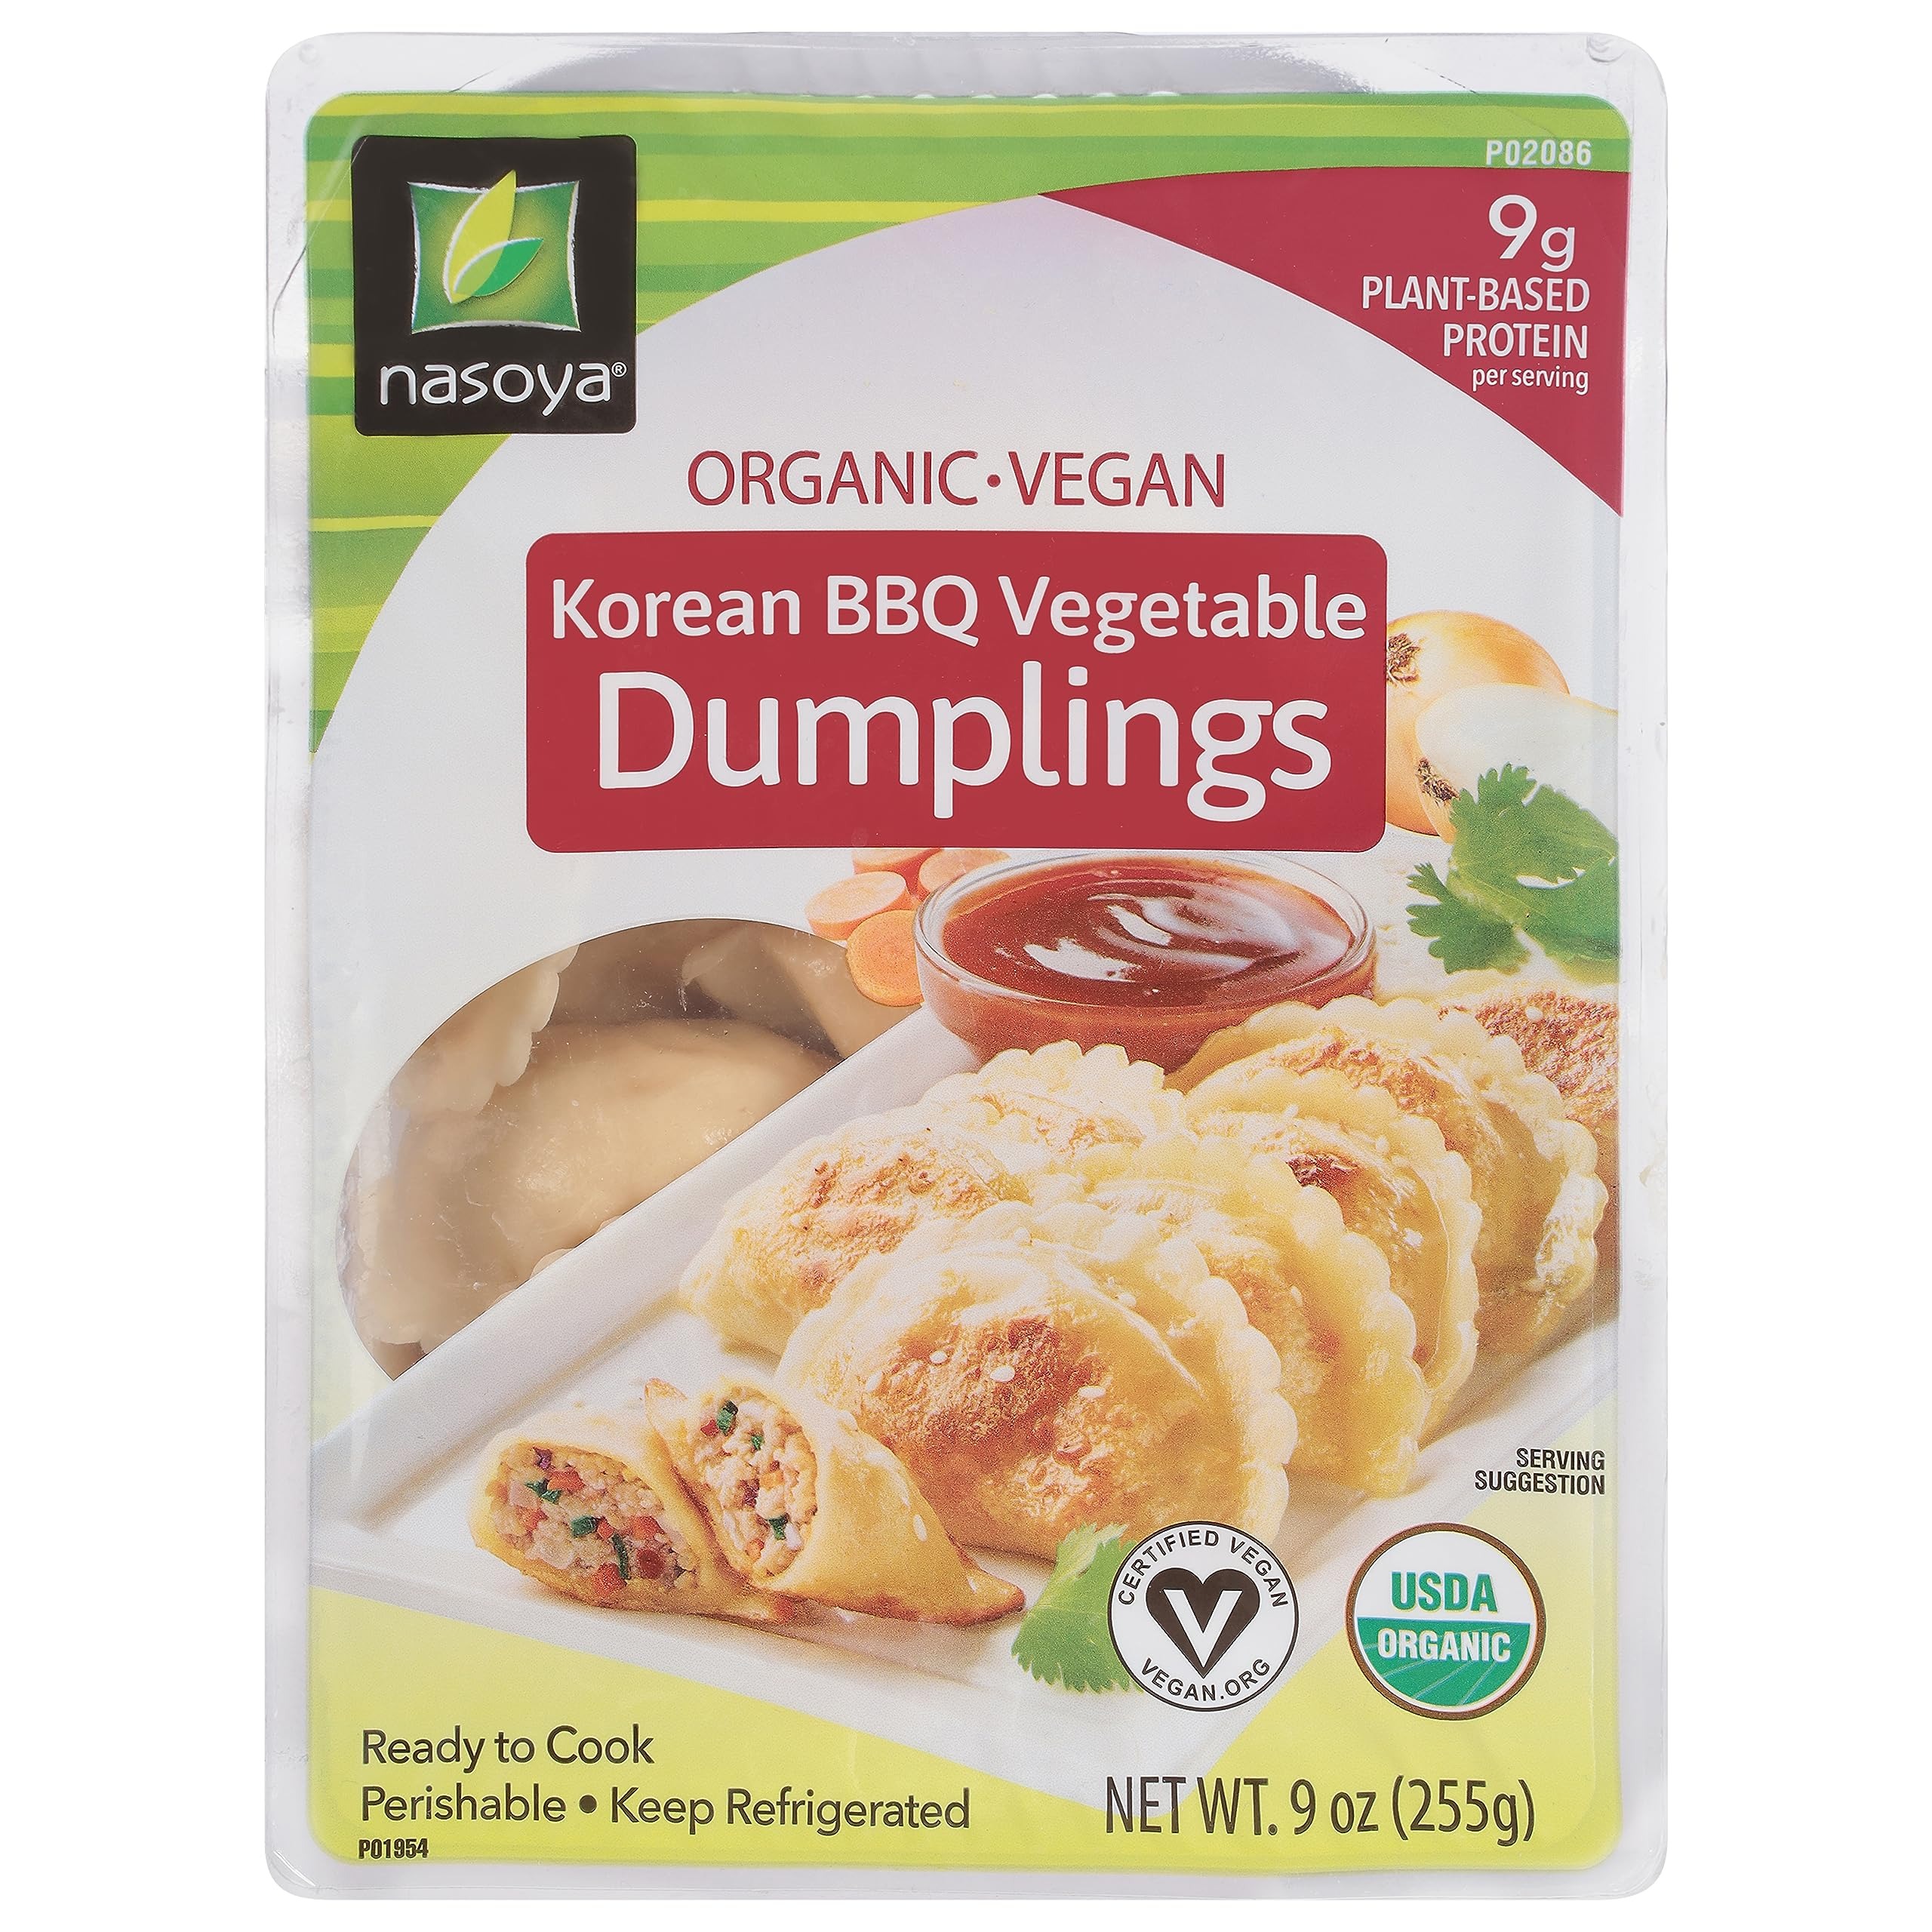
Item Name: Nasoya, Vegan Organic Korean BBQ Vegetable Dumplings, 9 Ounce
Product Description: Frozen Appetizers And Snacks
Value: 9.0
Unit: Ounce

Price: 5.975